Angèle Coutu

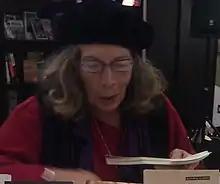

Angèle Coutu (born February 6, 1946) is a Canadian actress from Quebec. She is most noted for her performance in the film "Borderline", for which she won the Jutra Award for Best Supporting Actress at the 11th Jutra Awards in 2009, and her long-running television role in the series "Two's a Crowd (Jamais deux sans toi)".